The New Gate (novel series)

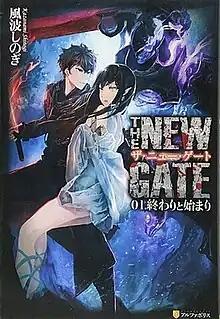
First light novel volume cover

The New Gate (stylized in all caps) is a Japanese light novel series written by Shinogi Kazanami. The series originated on the Shōsetsuka ni Narō website in 2013, until pulled by the author in August 2016, before being published in print by AlphaPolis with illustrations by Makai no Jūnin, KeG, and Akira Banpai beginning in December 2013.